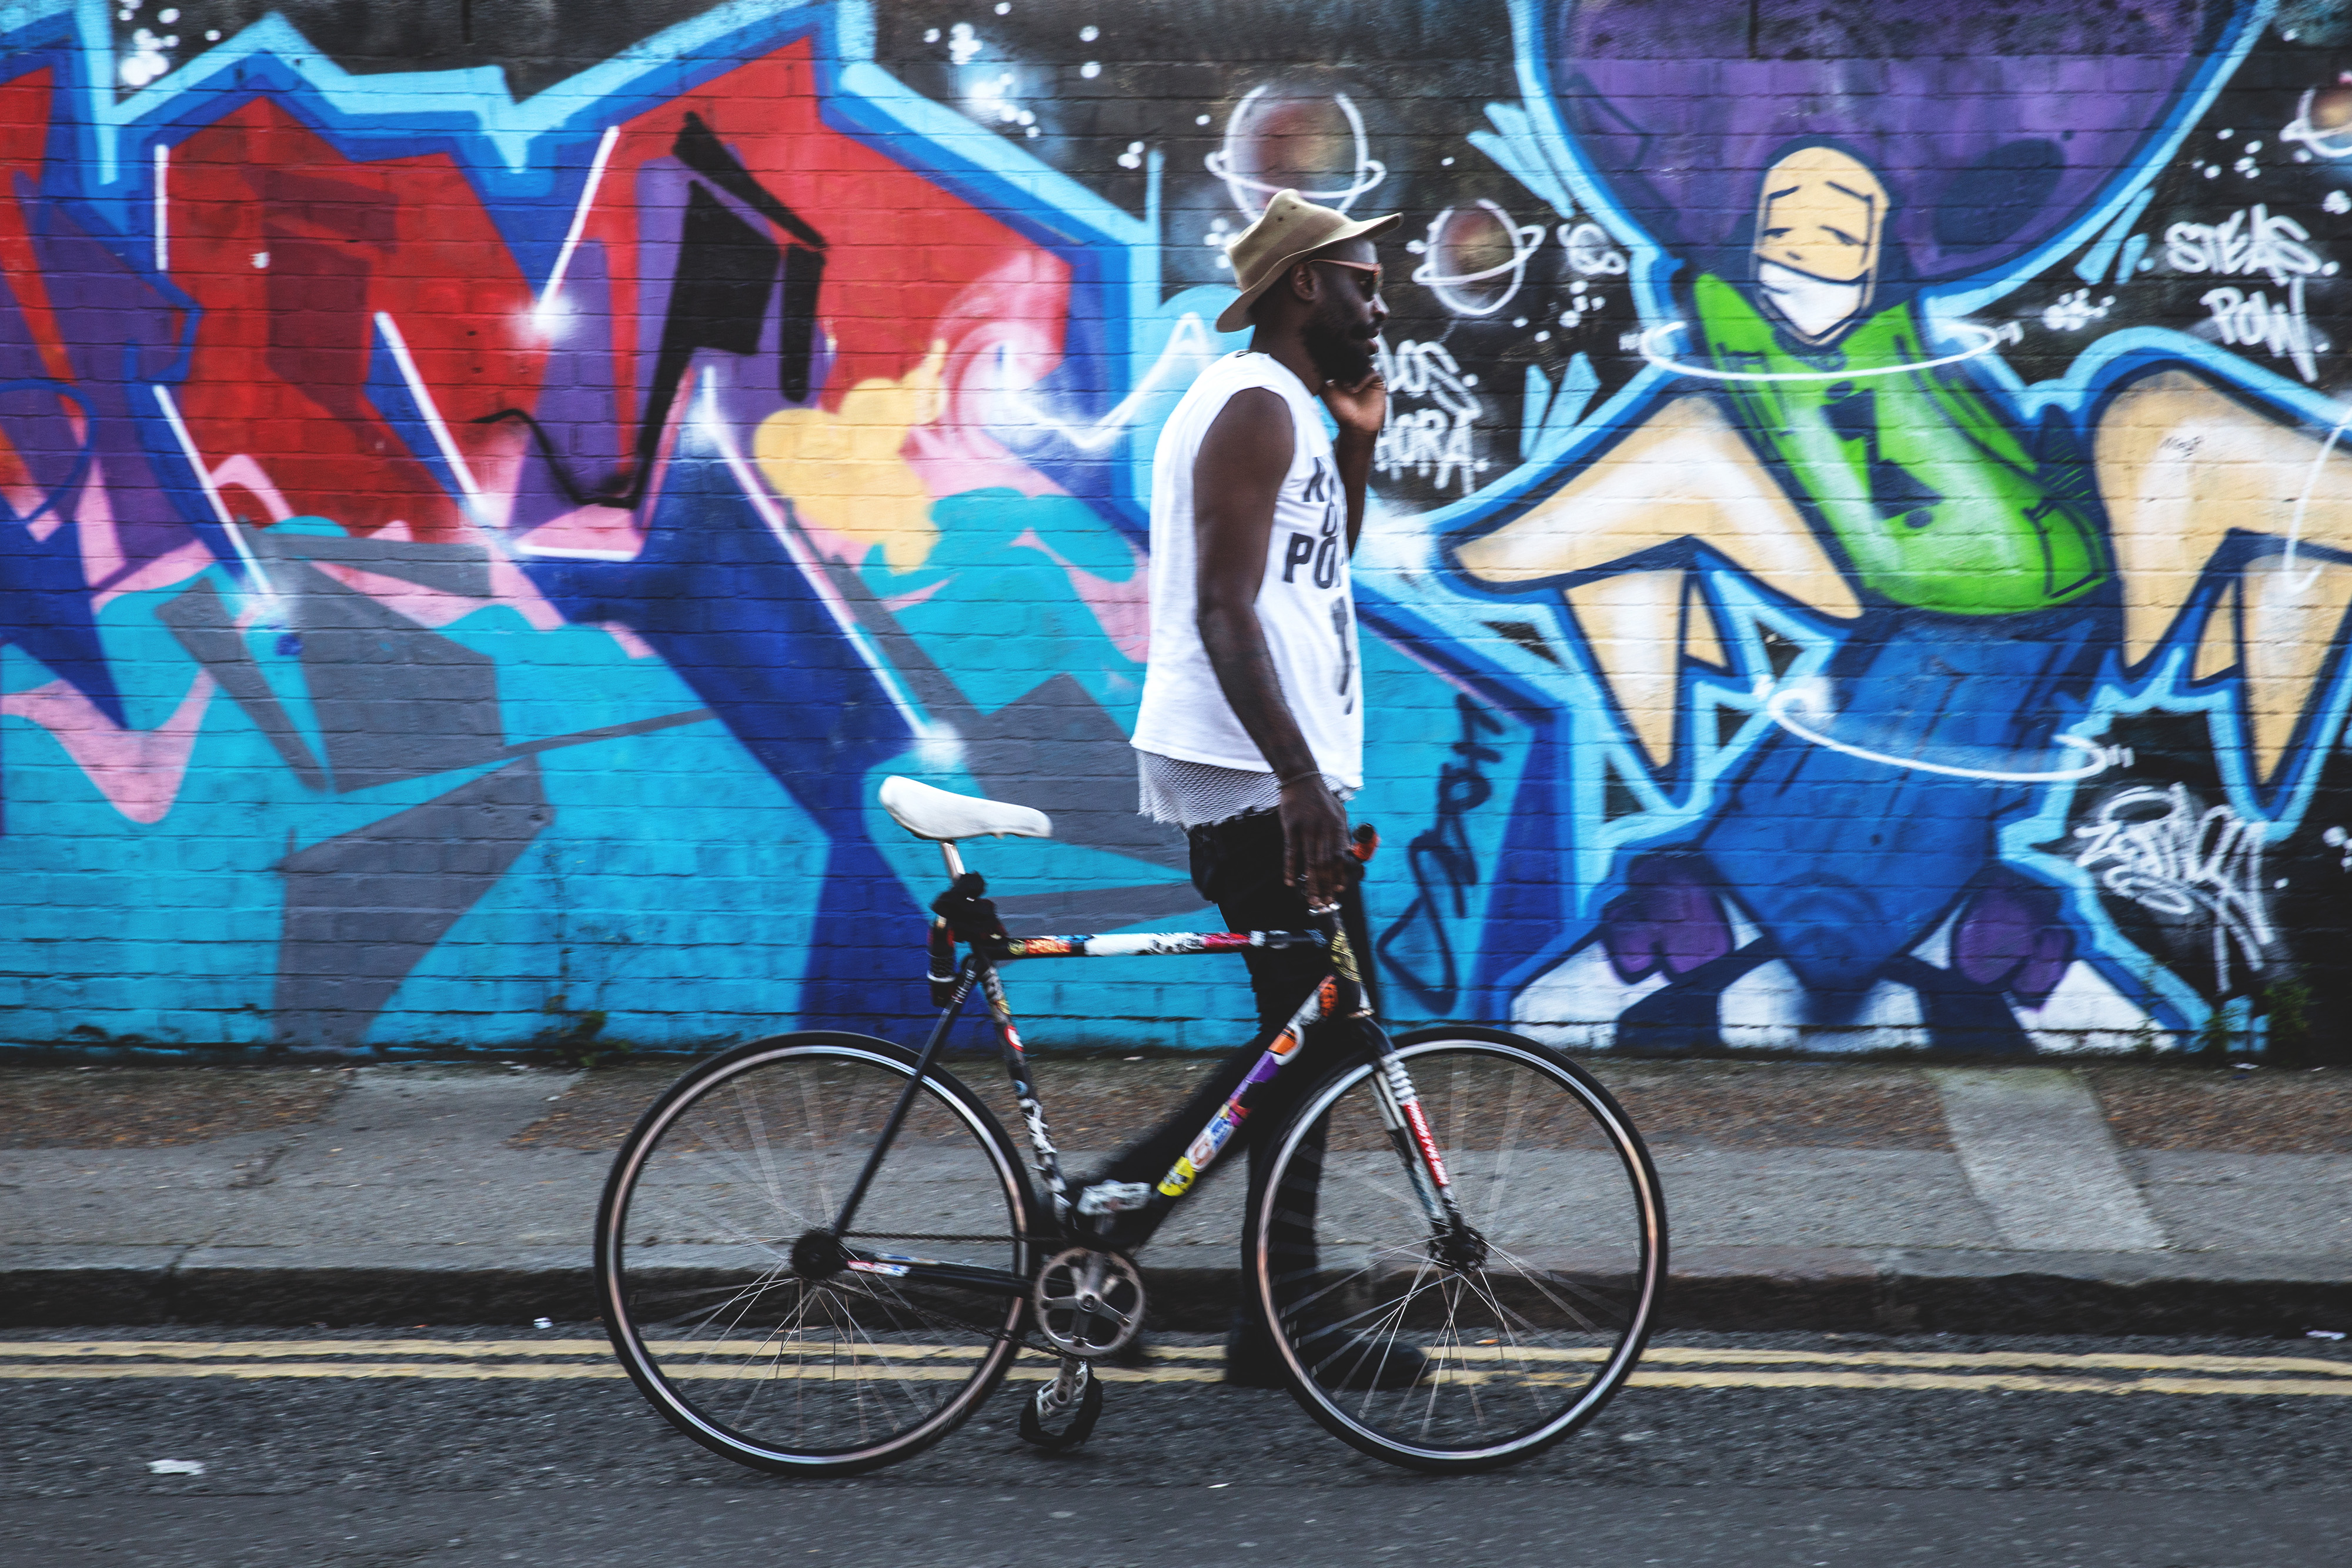
street art, graffiti, bicycle, art, lane, bicycle wheel, vehicle, wall, urban area, street, cycling, mural, recreation, sports equipment, road, road bicycle, bmx bike, cycle sport, bicycle part, spoke, hybrid bicycle